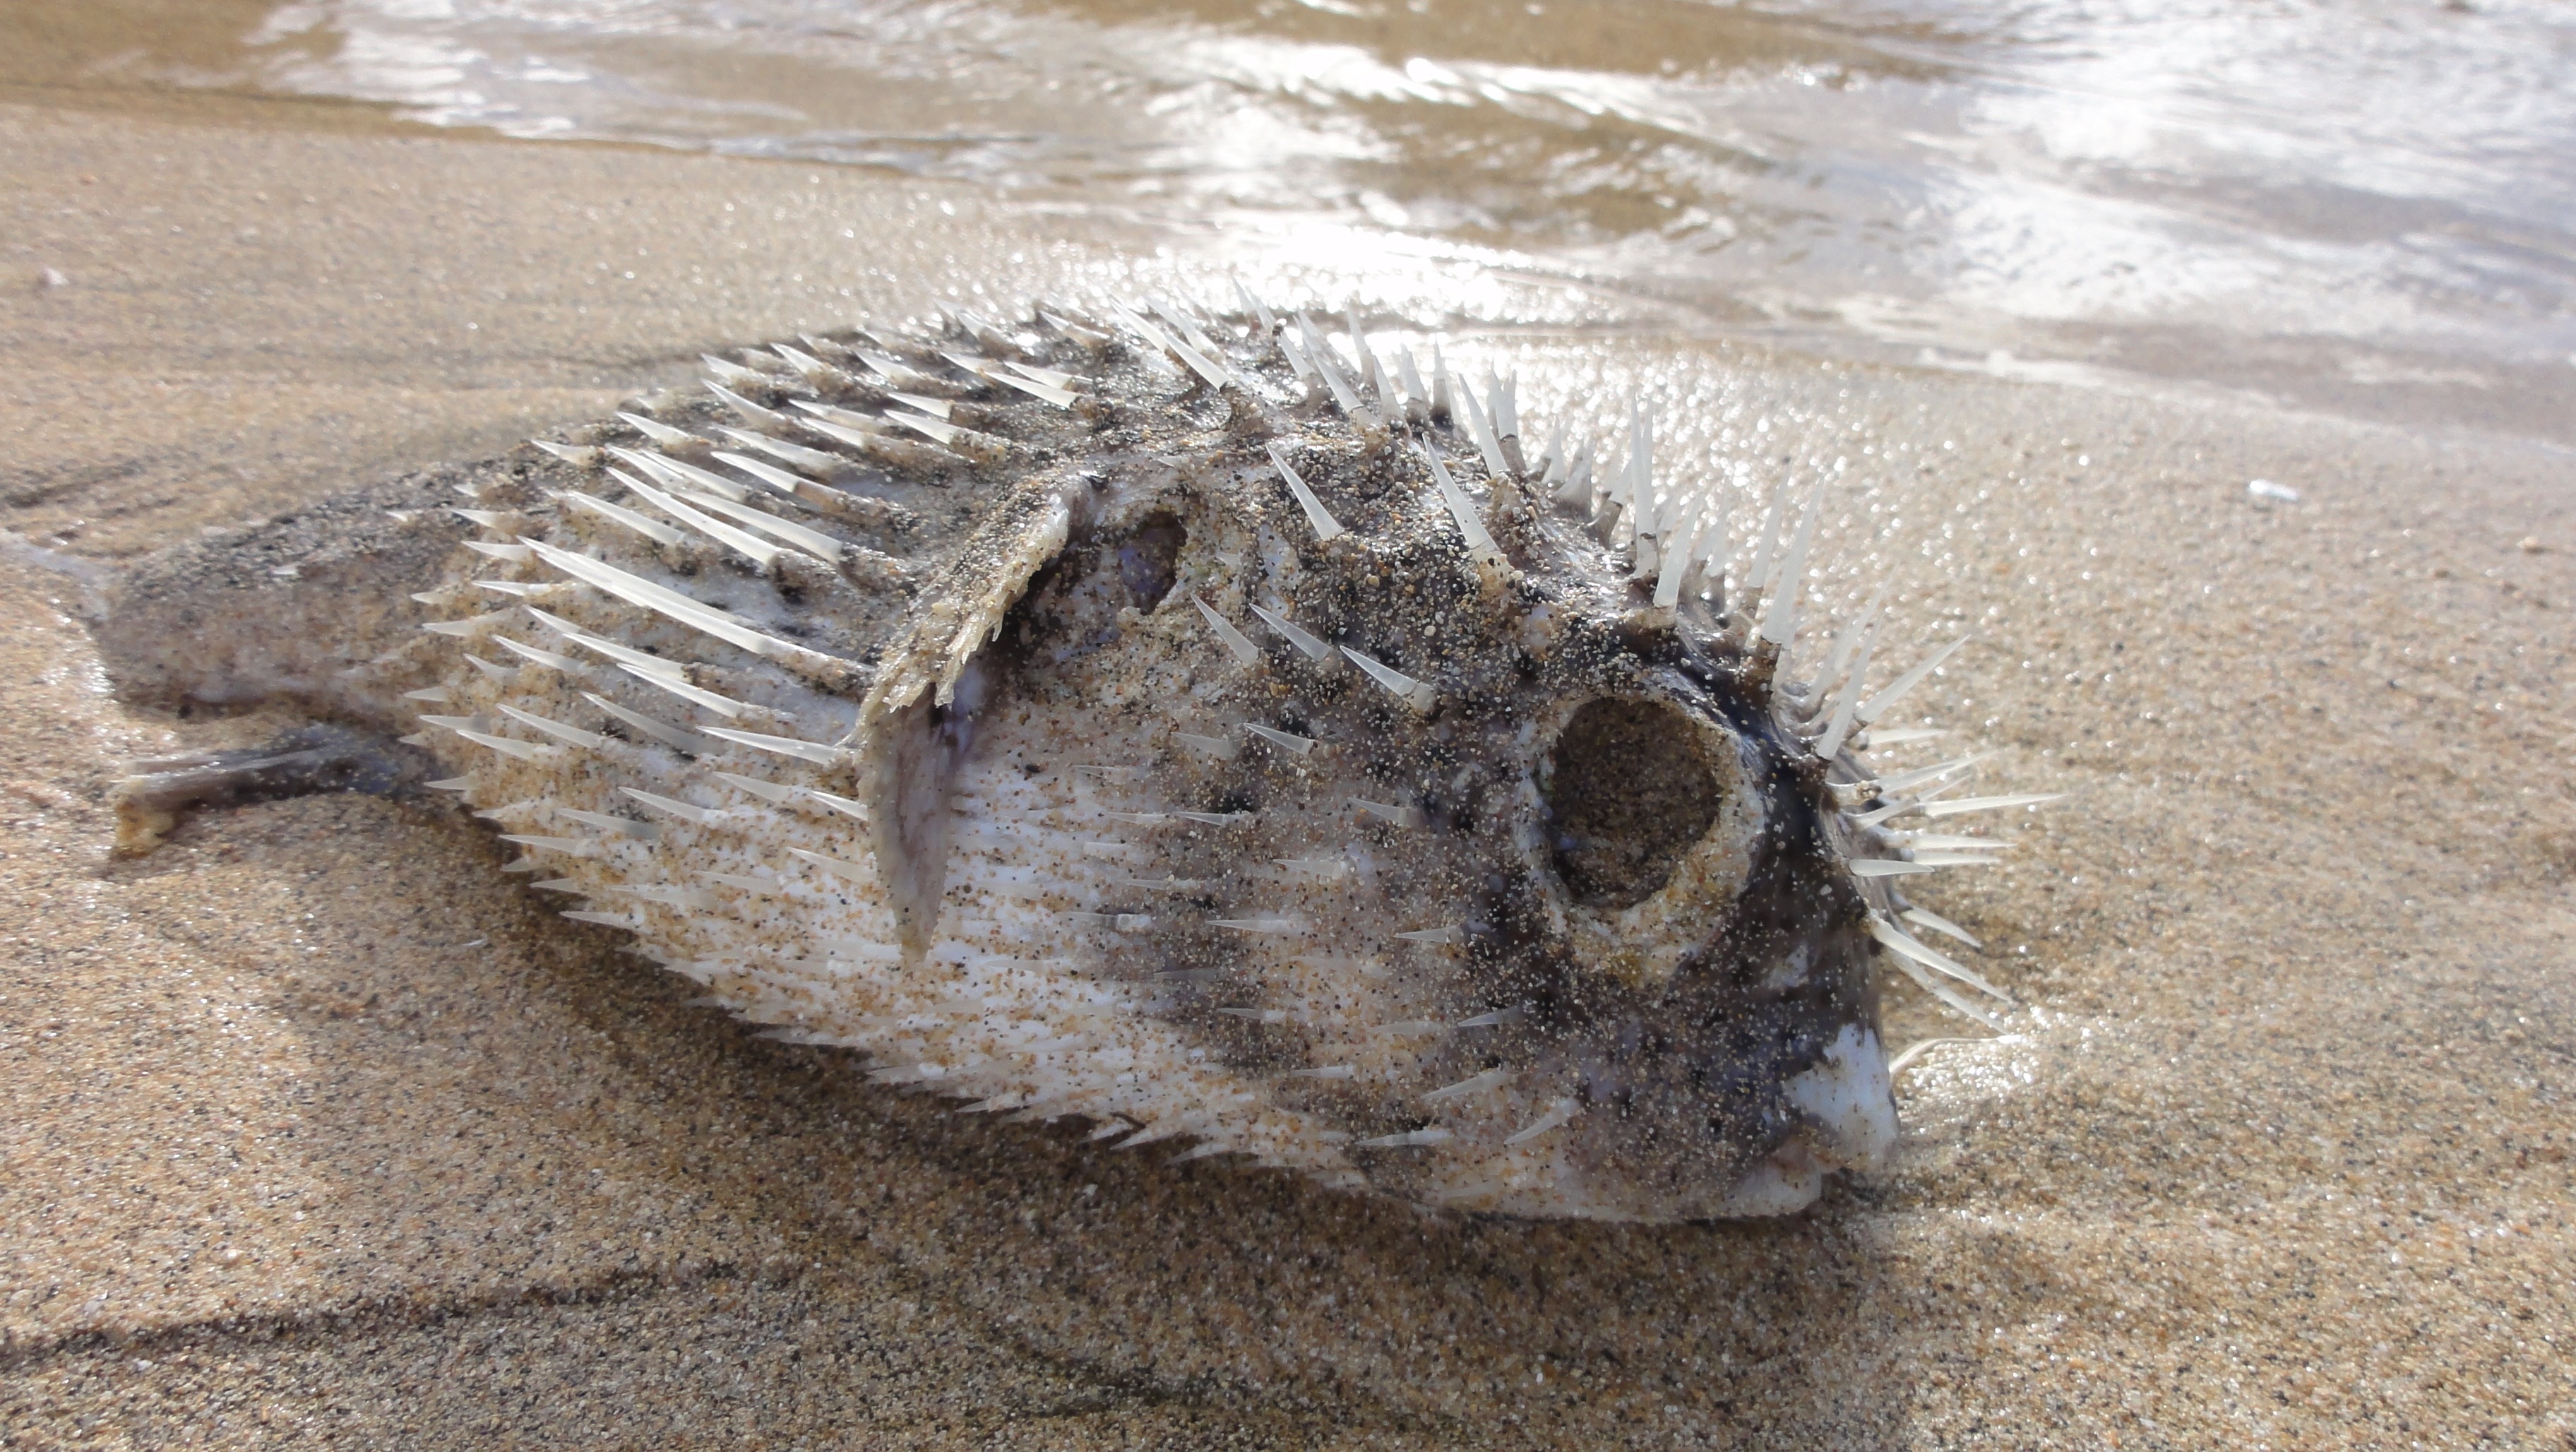
beach, sand, wildlife, fish, dead, fauna, dead fish, puffer fish